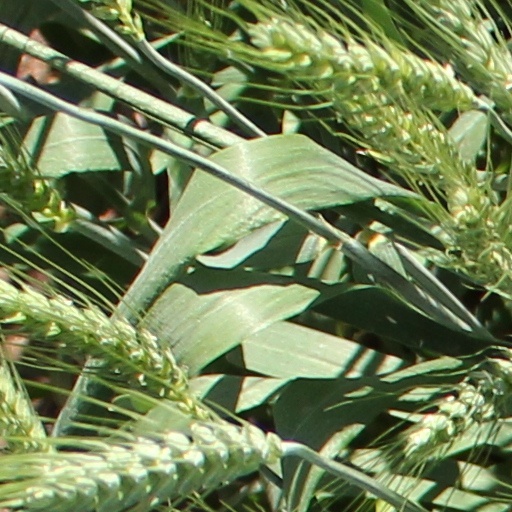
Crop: wheat